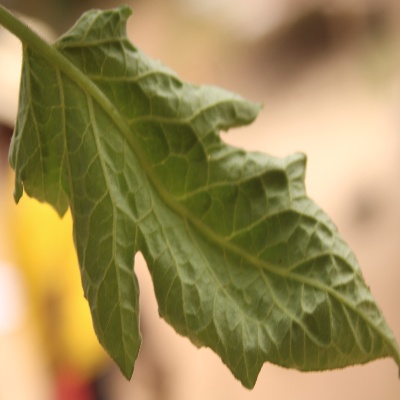
Crop: Tomato
Condition: leaf curl